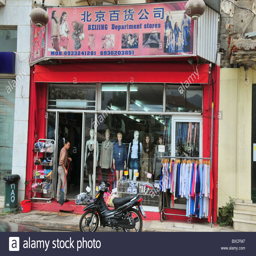
a shop selling cheap chinese imported goods